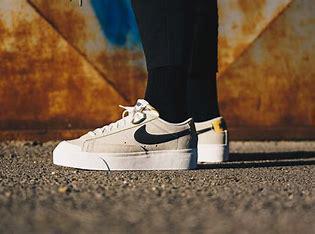
Brand: Nike
Model: Blazer Platform